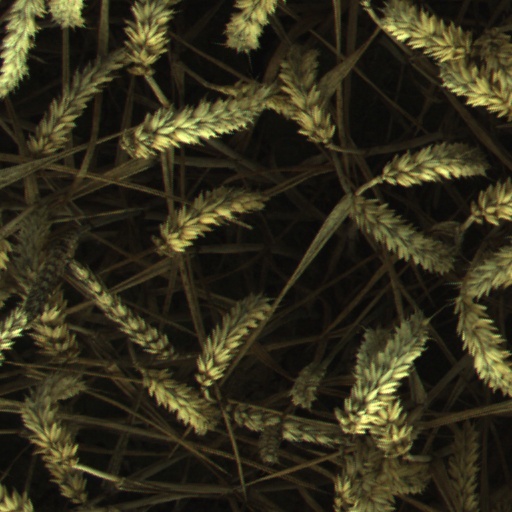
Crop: wheat